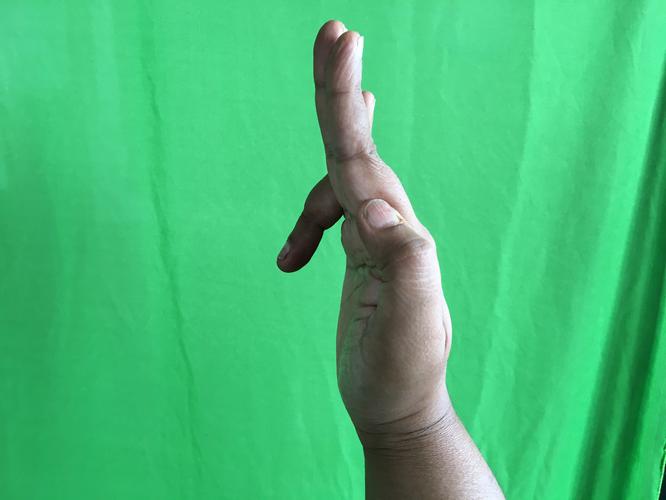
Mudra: Ardhapathaka
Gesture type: single_hand